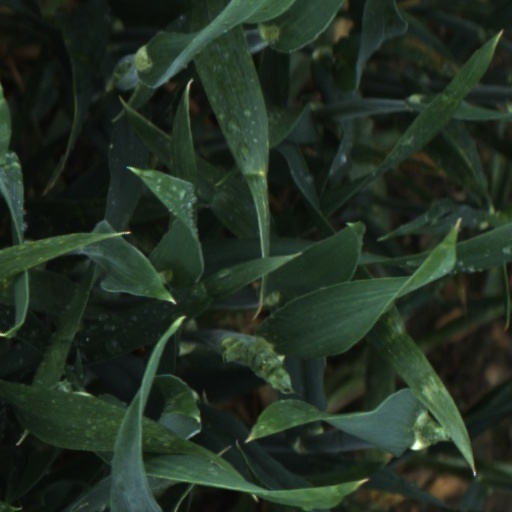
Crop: wheat